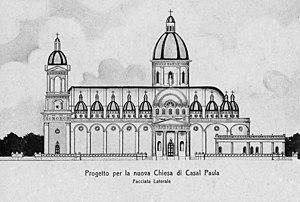
Projet pour l'église de Paola (Malte)
Joseph Damato est un architecte maltais né à Sfax le 12 décembre 1886, au sein d’une famille d’émigrants maltais installée dans le pays depuis 1850. Il est mort le 26 mai 1963 à Attard.